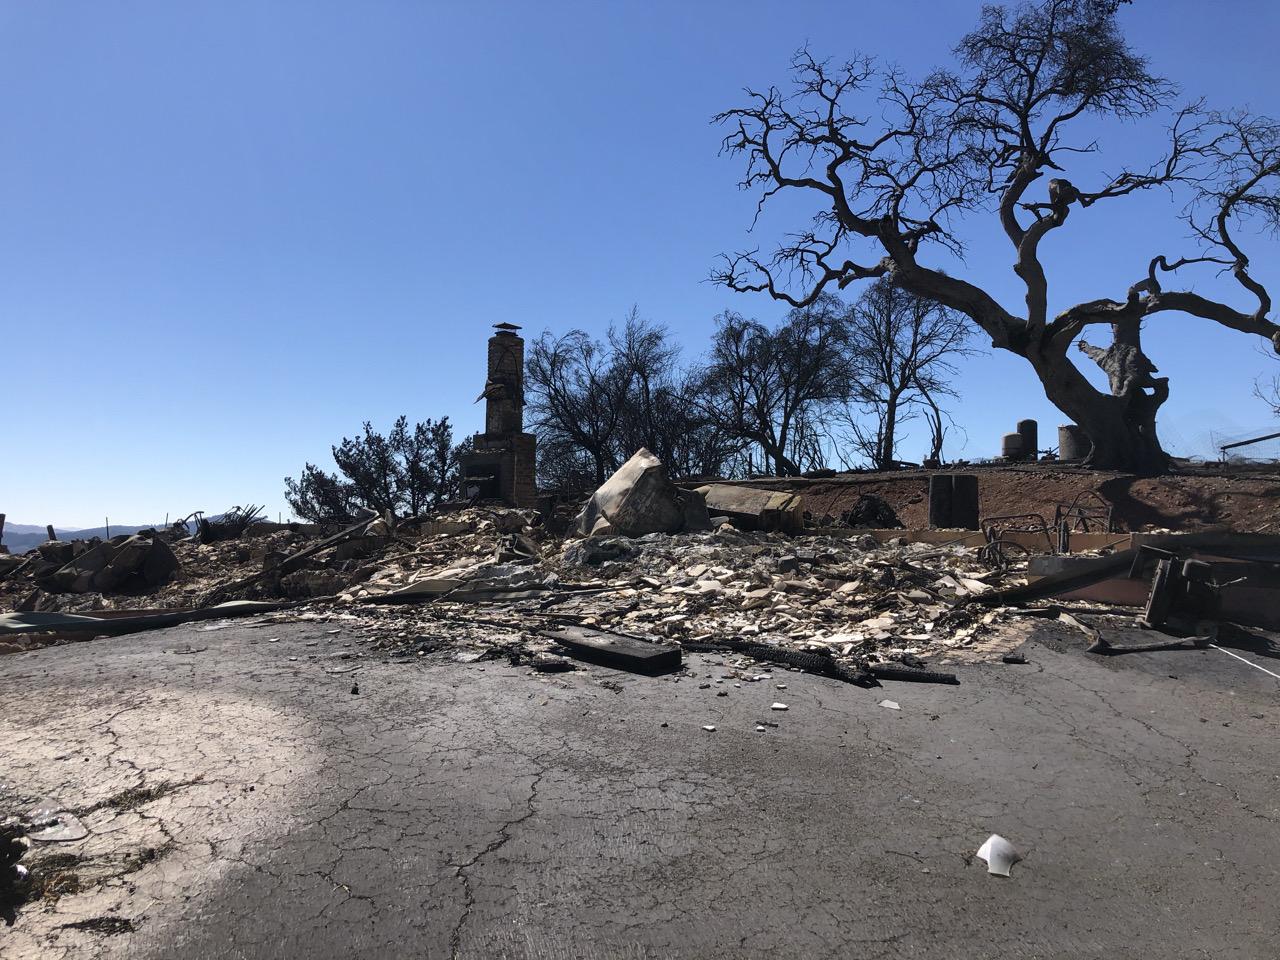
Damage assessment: destroyed